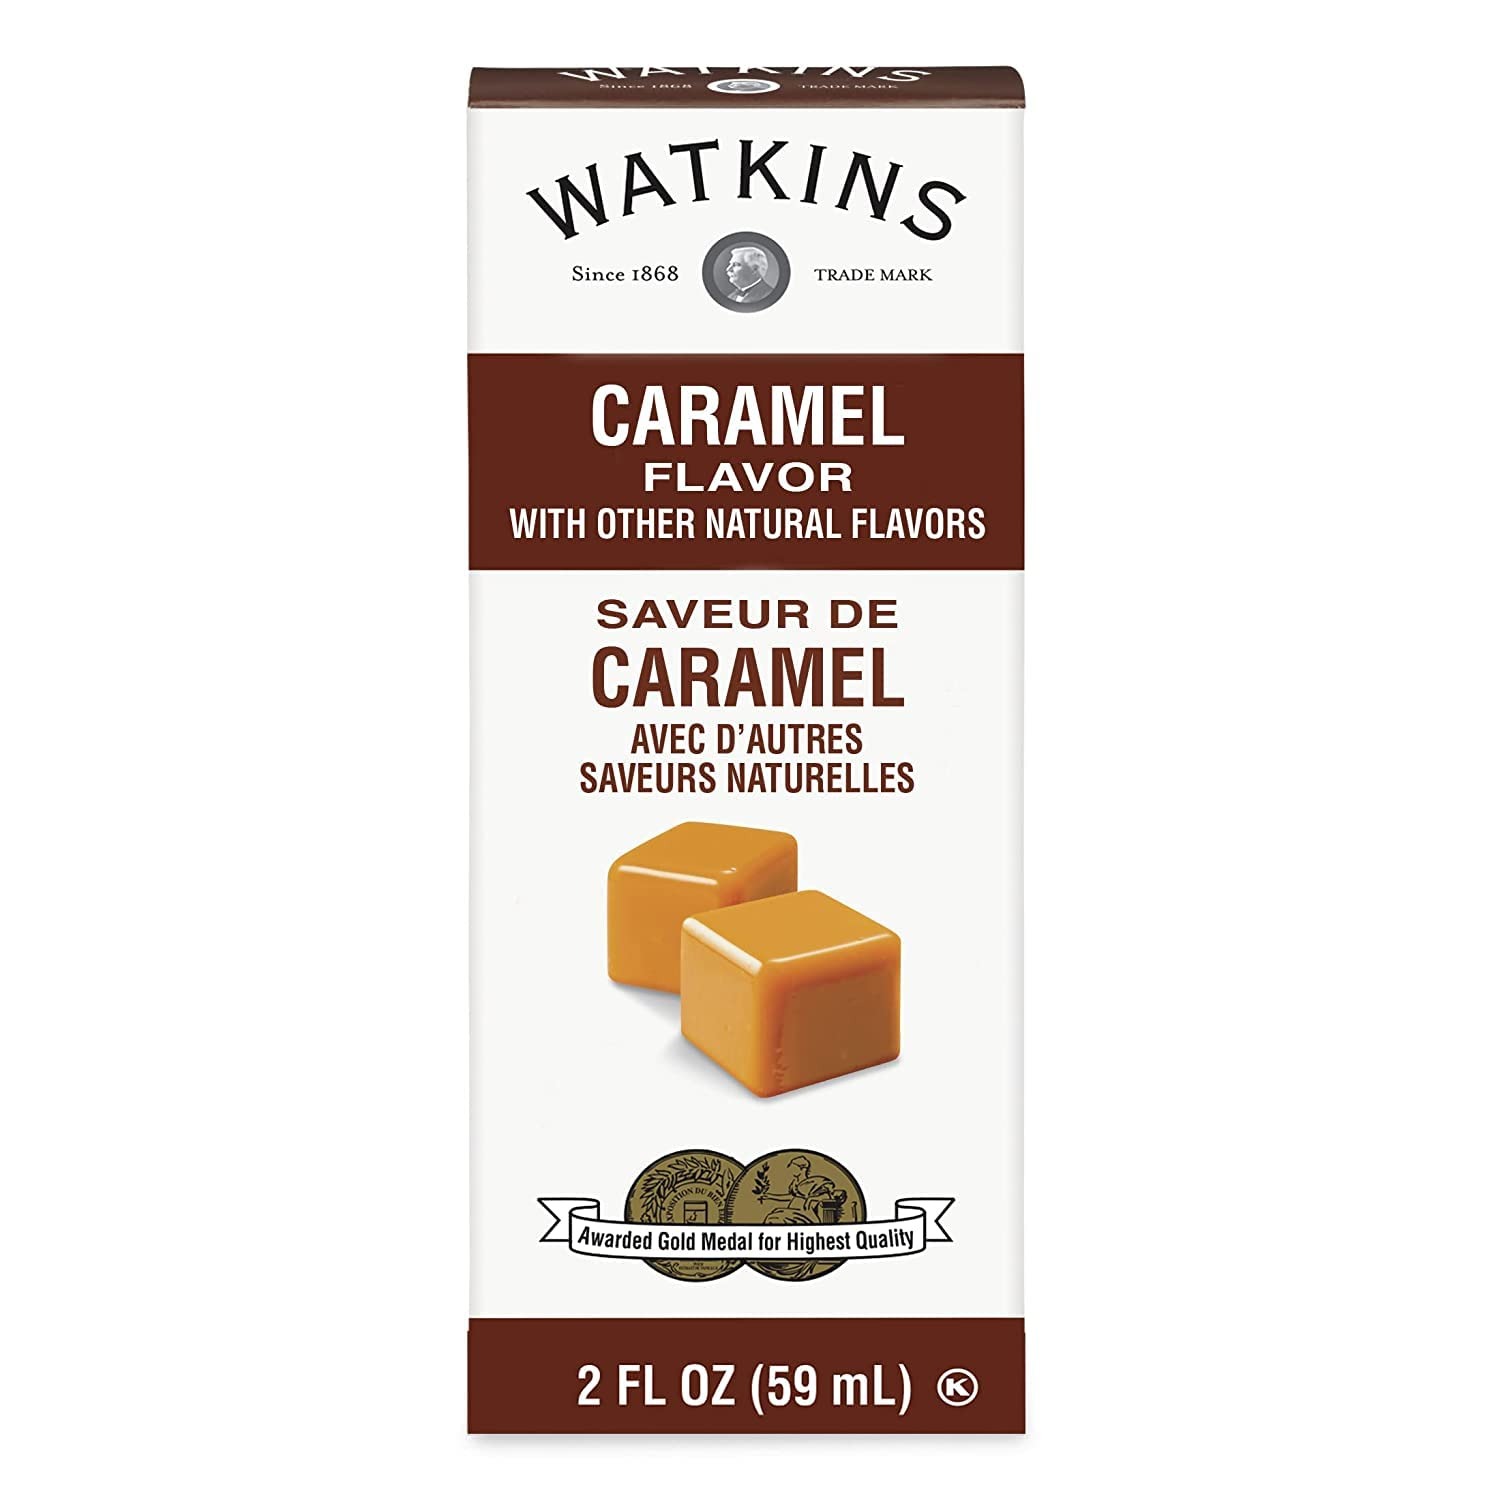
Item Name: Watkins - Imitation Caramel Extract, 2 oz by Watkins
Value: 1.0
Unit: Count

Price: 8.89